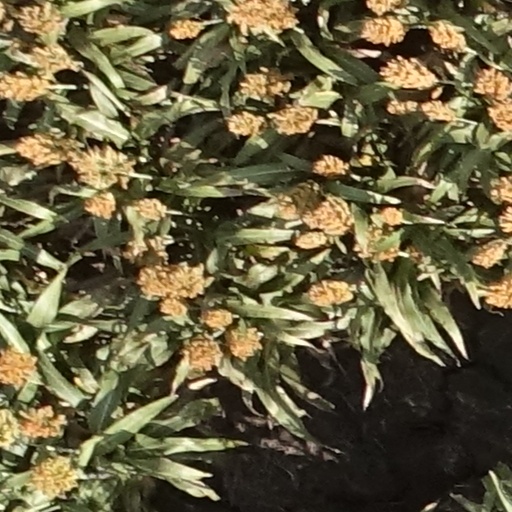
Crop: sorghum